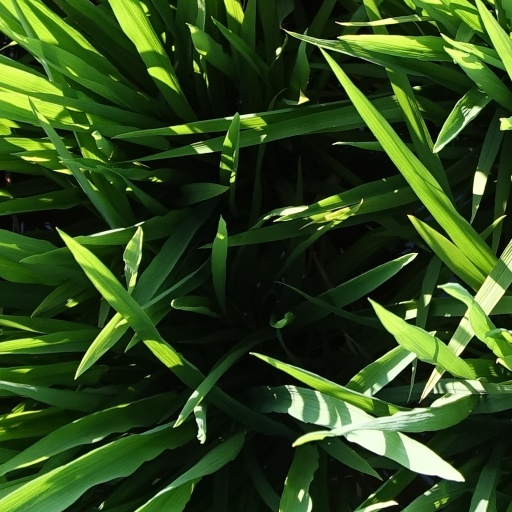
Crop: rice